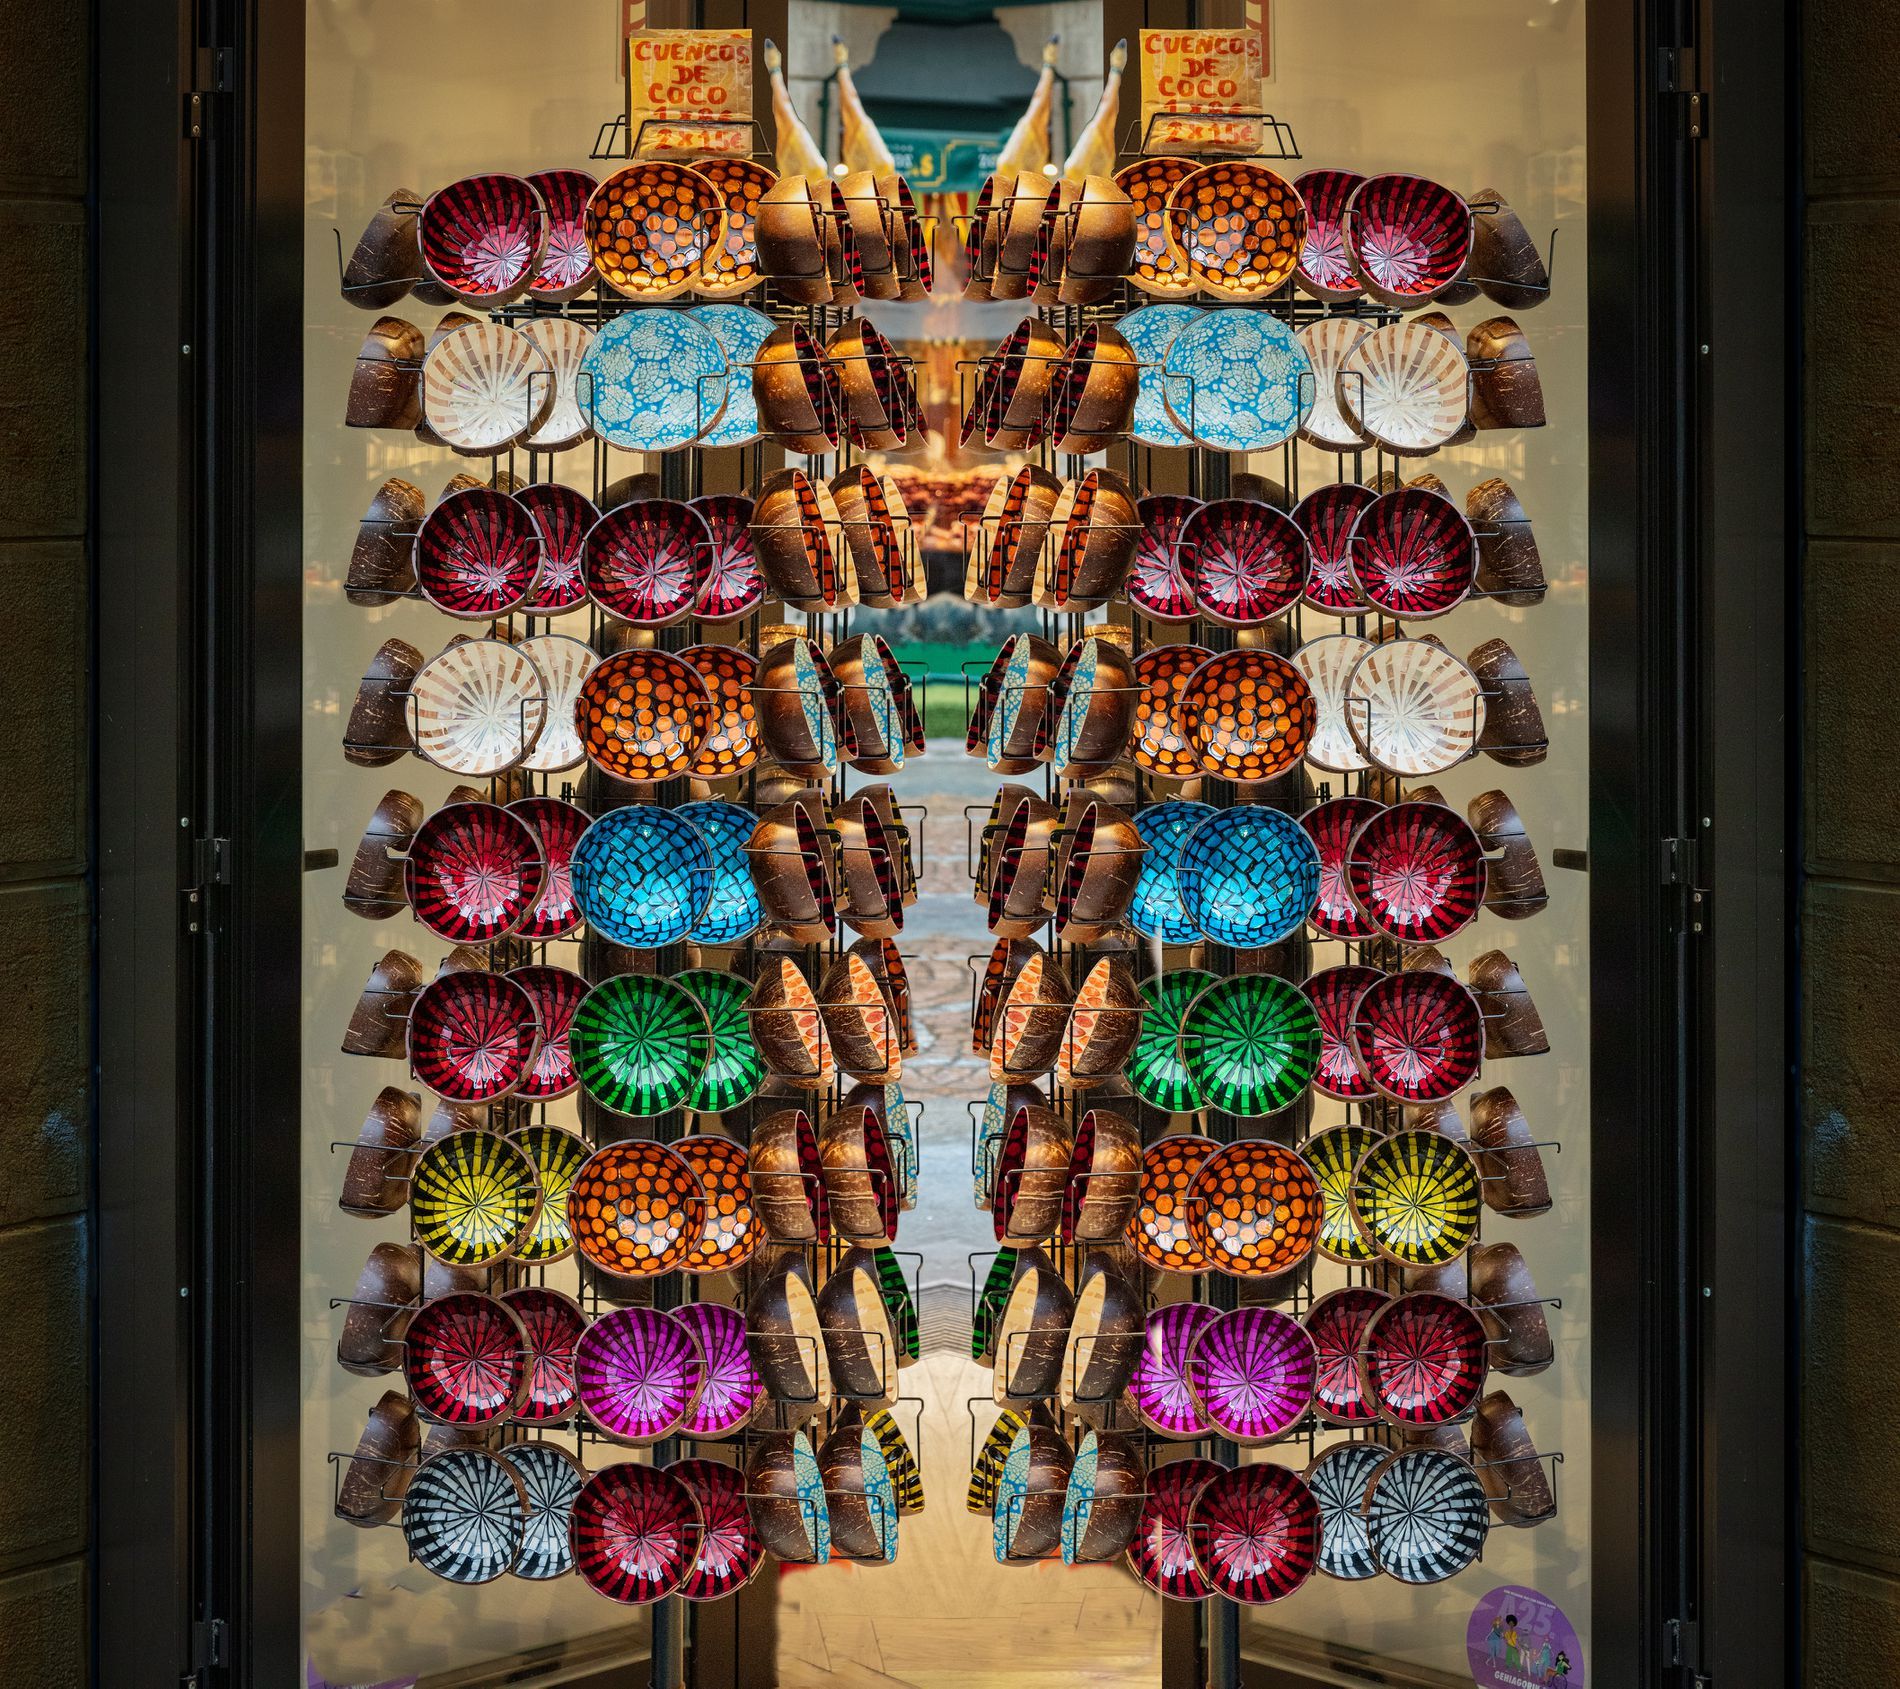
bowls rack
The photo shows two racks of decorative bowls in a shop. The display features bowls in a variety of bright colors, each with a glossy surface, beautifully stacked and arranged. Above are two promotional signs.
The image is lit by natural daylight and artificial lighting within the display. The beautiful colors of the bowls are highlighted. The image was taken from the front, directly in front of the racks, just below eye level, drawing the viewer's eye directly to the shapes and colors of the dishes.
Labels: Accessories, Shop, Art, Handicraft, Jewelry, Window Display, Bag, Handbag, offer, banner, Rack, Sticker, bowls rack
Camera: Canon Canon EOS 5DS R
Lens: EF24-105mm f/4L IS USM, Canon EF 24-105mm f/4L IS
Aperture: F8
Exposure: 1/80 sec
ISO: 2000
Focal length: 67.0 mm